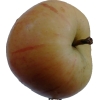
Label: Apple 14